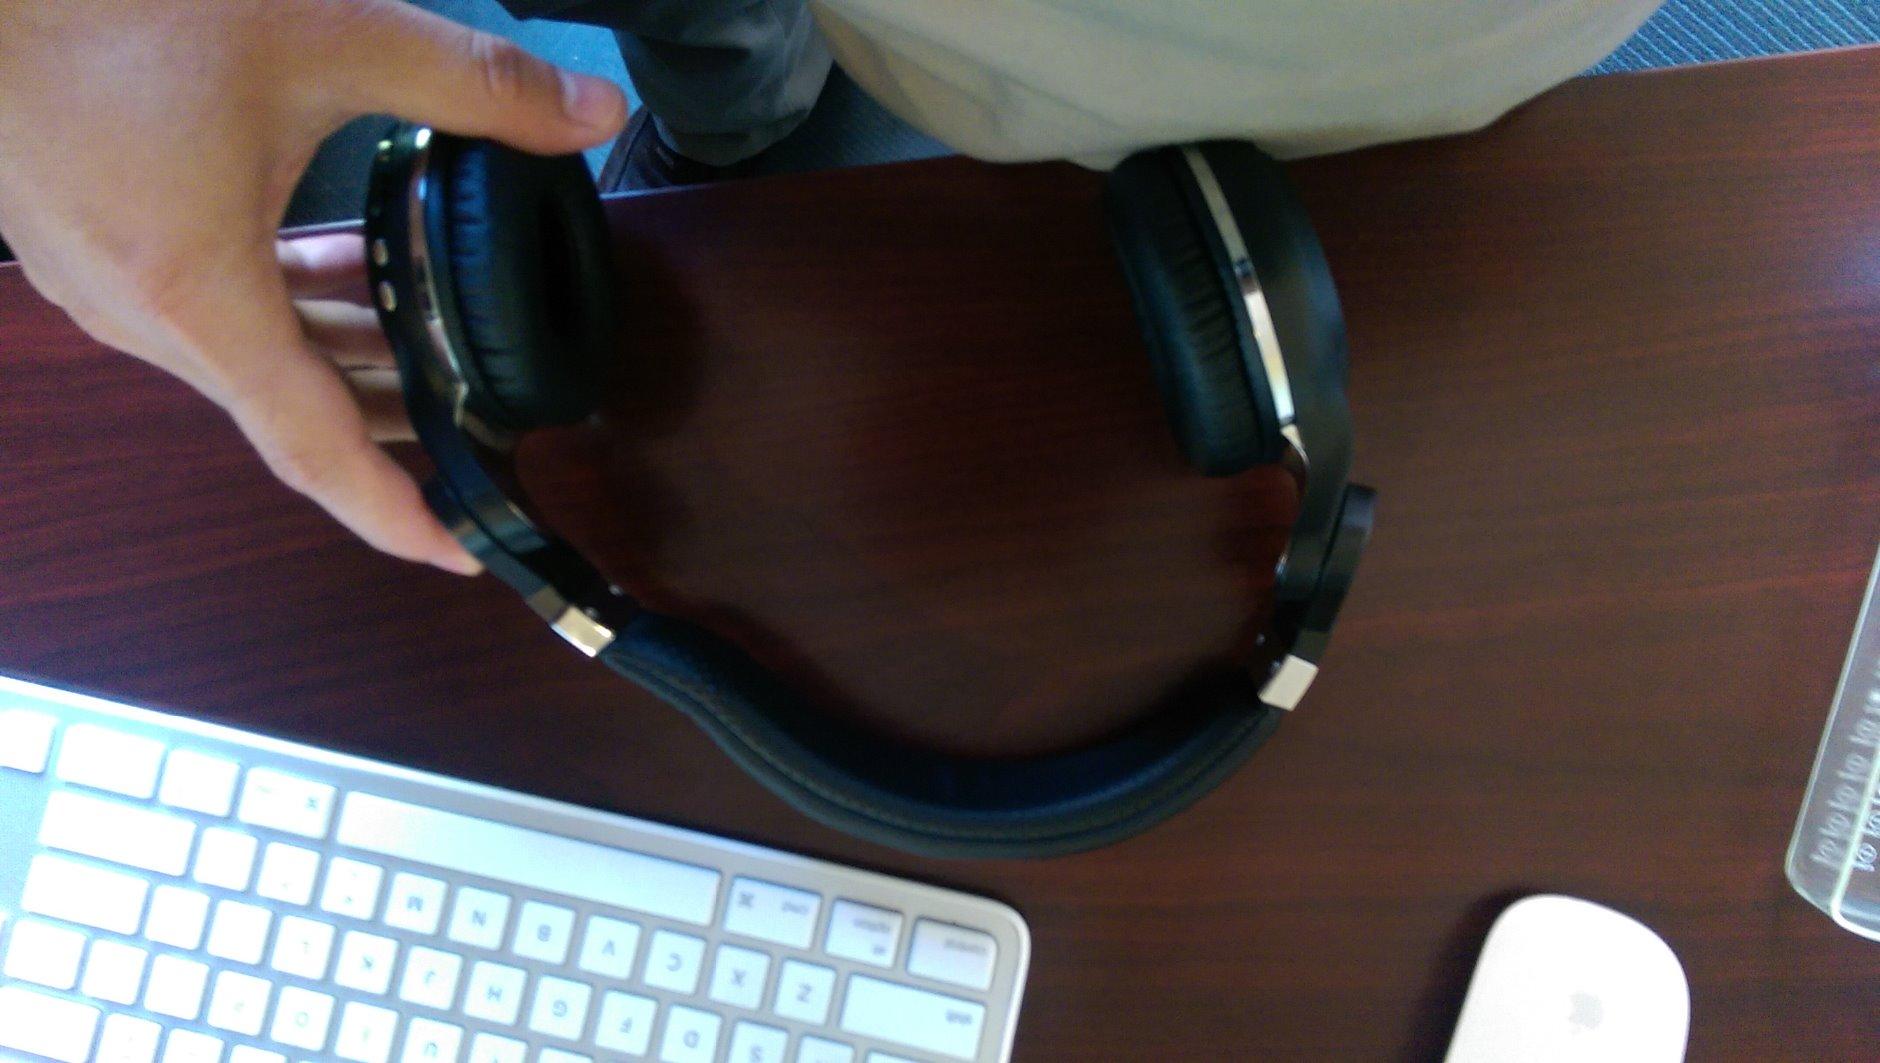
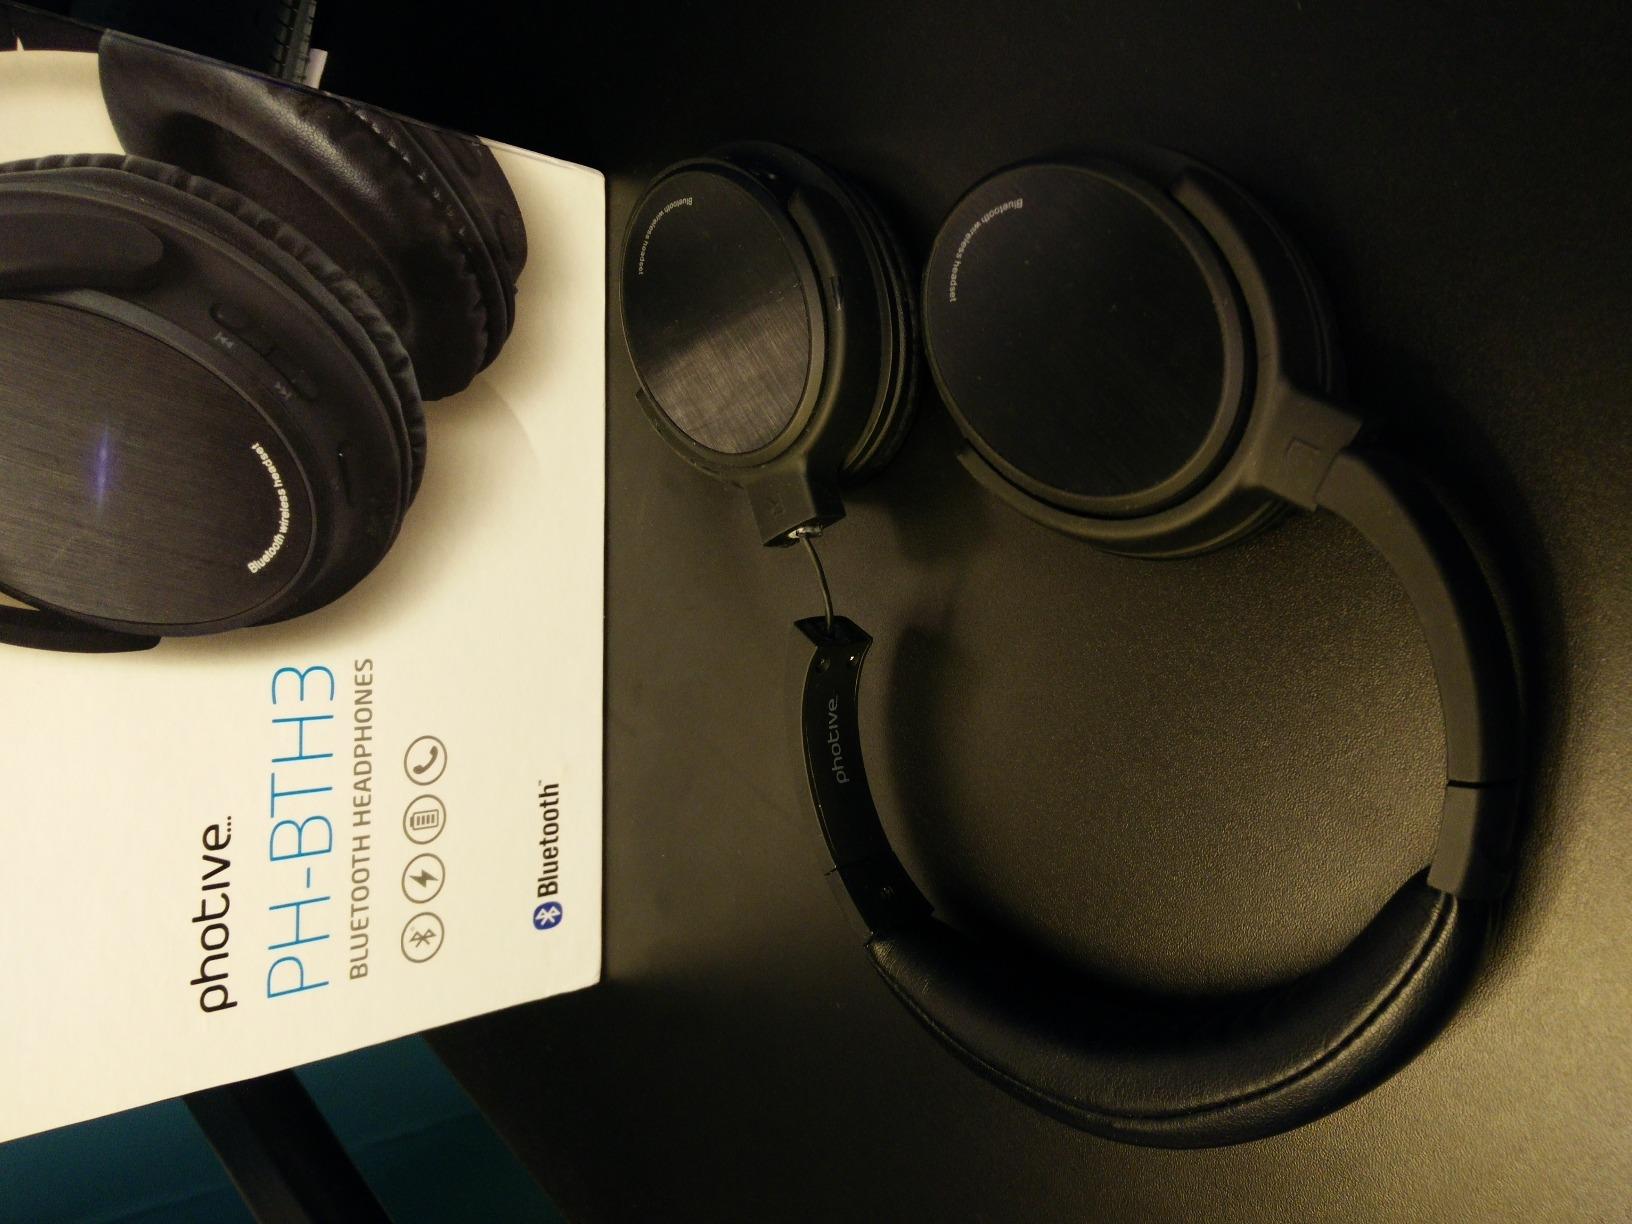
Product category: headphones
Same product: no